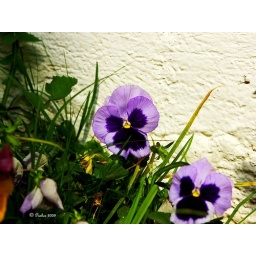
flowers in blue